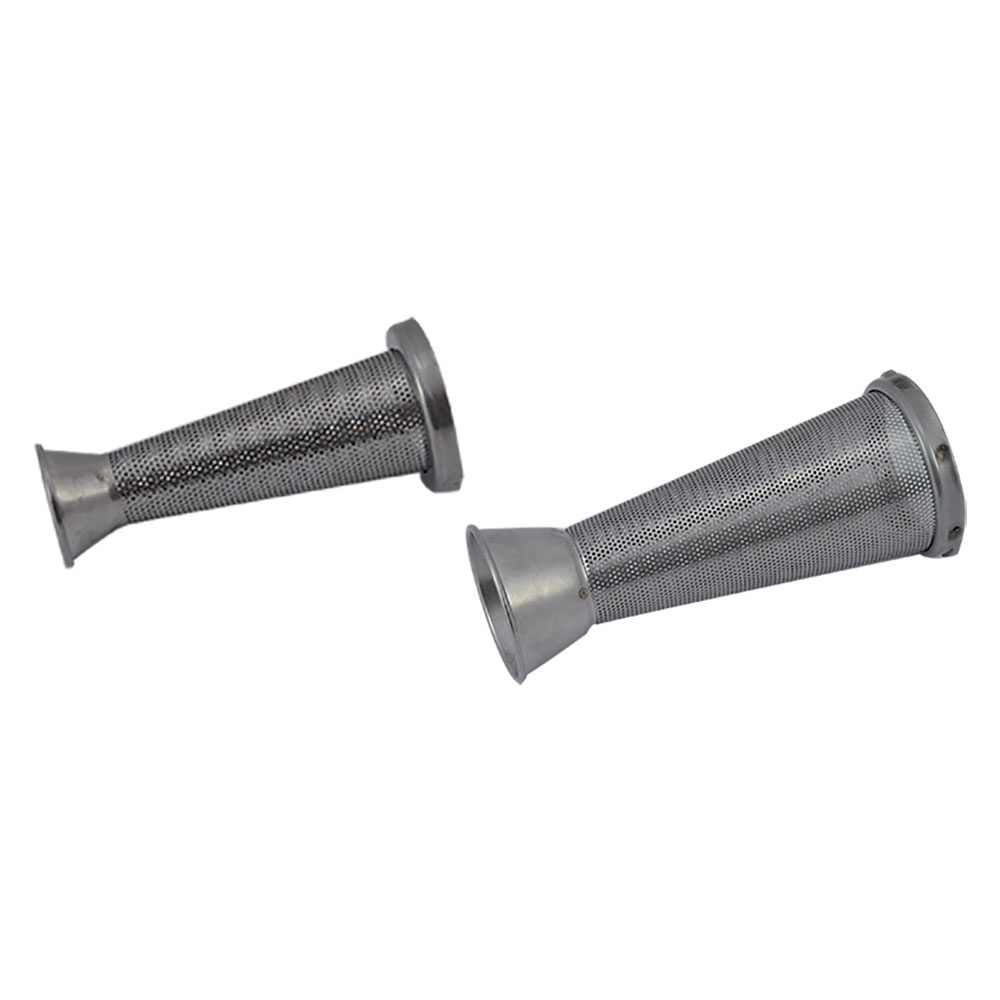
REBER - Setaccio Inox N. 3 - Fori 1,5 Mm COD. 840021
Brand: REBER
Category: Home & Garden > Kitchen & Dining > Kitchen Appliance Accessories > Juicer Accessories > Juice Collectors